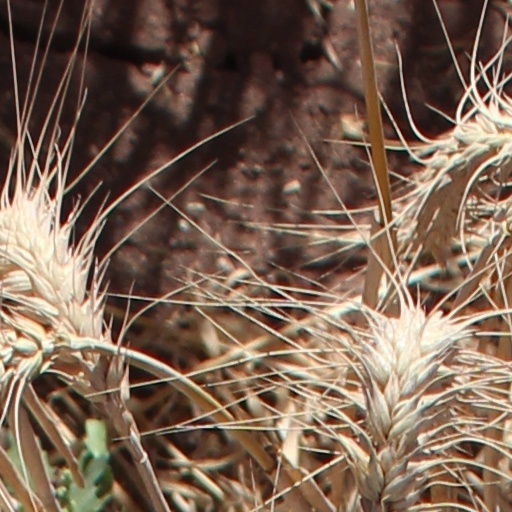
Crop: wheat